Riviera (TV series)

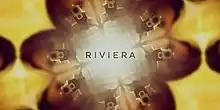

Riviera is an Irish-British drama television series originally created by Neil Jordan, who however disowned it as finally released. It premiered on Sky Atlantic on 15 June 2017. The series stars Anthony LaPaglia, Julia Stiles, Lena Olin, Adrian Lester, Iwan Rheon, Dimitri Leonidas, and Roxane Duran. The first season of "Riviera" was released on 15 June 2017 on Sky Box Sets and NOW TV, and was Sky's most successful original series, with an audience of 2.3 million an episode, and more than 20 million downloads and views total. The first season premiered in the U.S. on 9 February 2019 on Ovation. The second season premiered on the network beginning on May 8, 2021 as part of the "Mystery Alley" block in a deal with Sky Studios. The second season was announced on 21 November 2017. It was renewed for a third and last season on 24 May 2019.